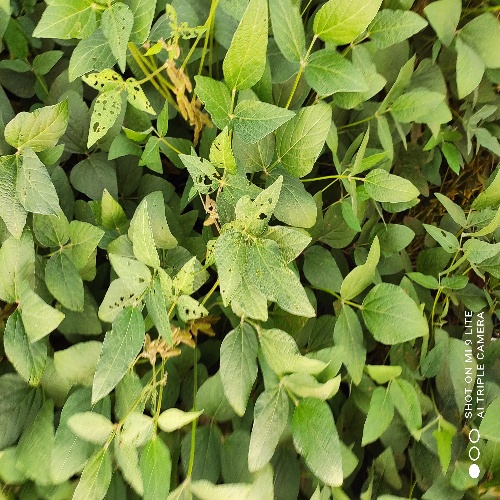
Label: Caterpillar